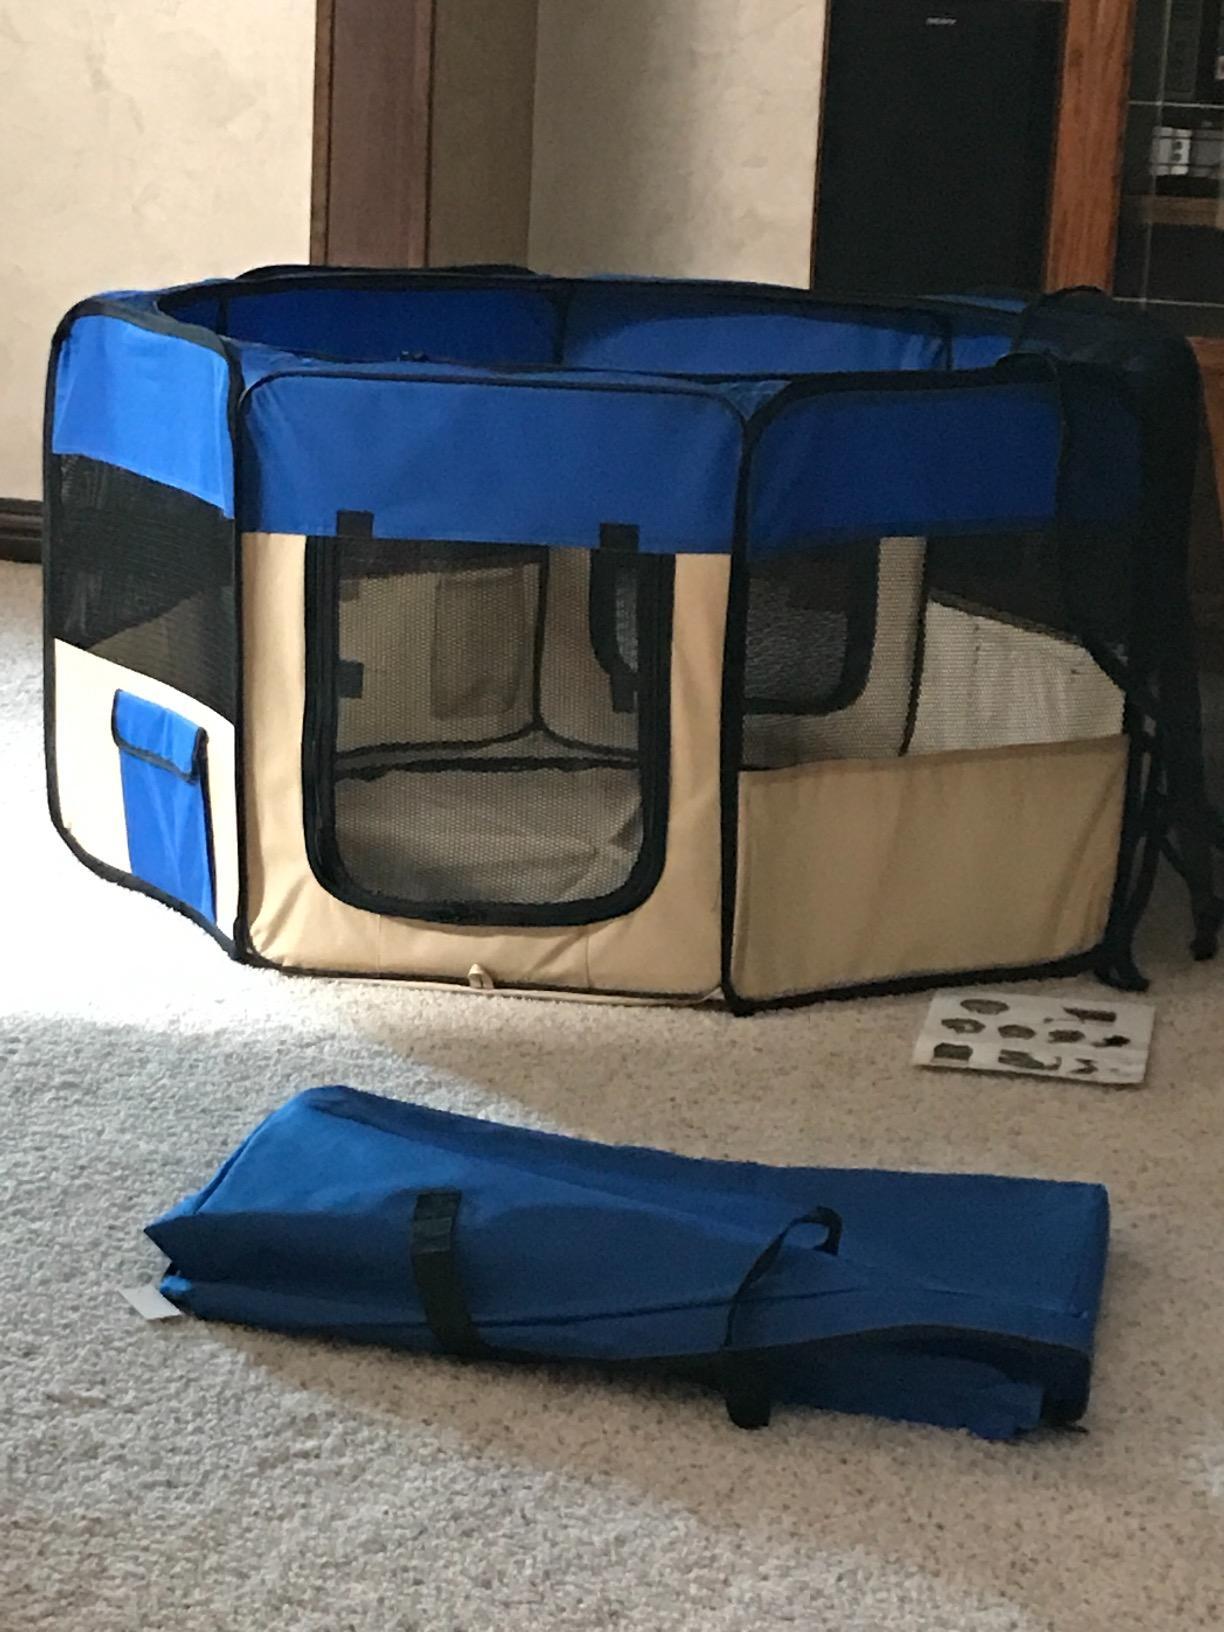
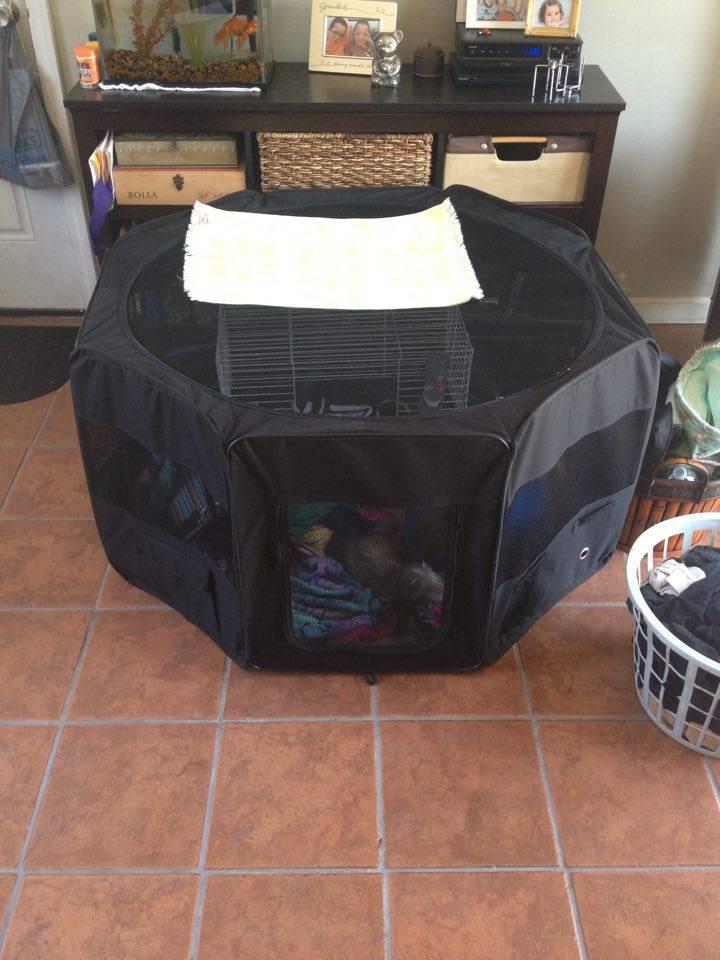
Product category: items_kennel
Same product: no